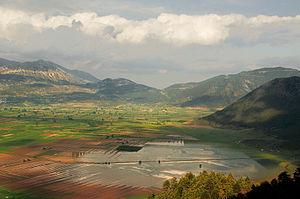
Un poljé est une dépression karstique à fond plat fermée entièrement ou non par des versants rocheux escarpés. Les eaux sont souvent évacuées par un trou au fond du poljé appelé ponor ; le poljé est ainsi relié à une nappe phréatique par un conduit naturel, ce qui produit une résurgence à l'origine d'un cours d'eau ou de l'inondation de la dépression.